Princess Marie Auguste of Thurn and Taxis

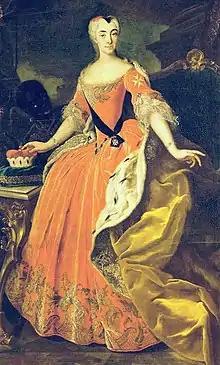
Portrait by Johann Philipp von der Schlichten, 1735

Princess Marie Auguste Anna of Thurn and Taxis (11 August 1706 – 1 February 1756) was a Regent of Württemberg. By birth she was a member of the Princely House of Thurn and Taxis and through her marriage to Karl Alexander, Duke of Württemberg, she became Duchess consort of Württemberg.